John R. Richards

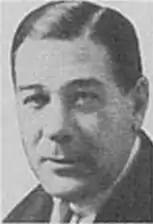

John Robertson "Big John" Richards (February 24, 1875 – October 28, 1947) was an American college football player and coach, educator, and public administrator. He served as the head football coach at Shurtleff College (1897), Colorado College (1905–1909), the University of Wisconsin–Madison (1911, 1917, 1919–1922), and Ohio State University (1912).